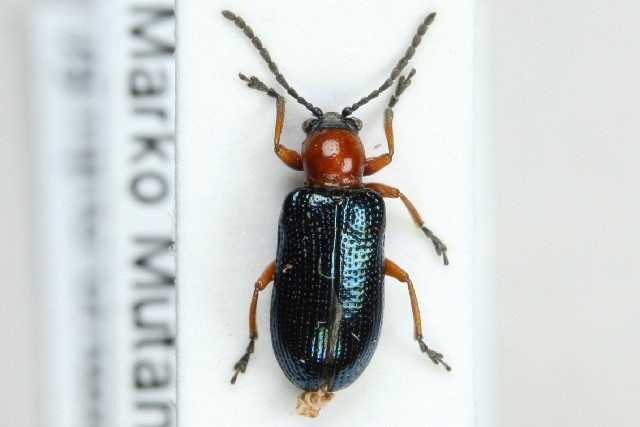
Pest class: cereal_leaf_beetle